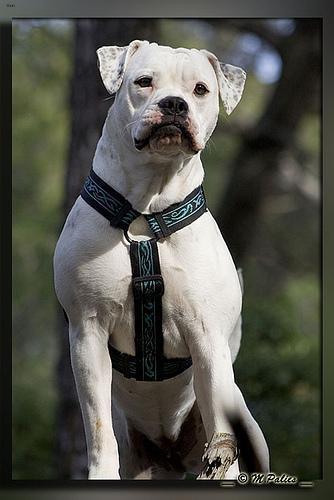
american bulldog